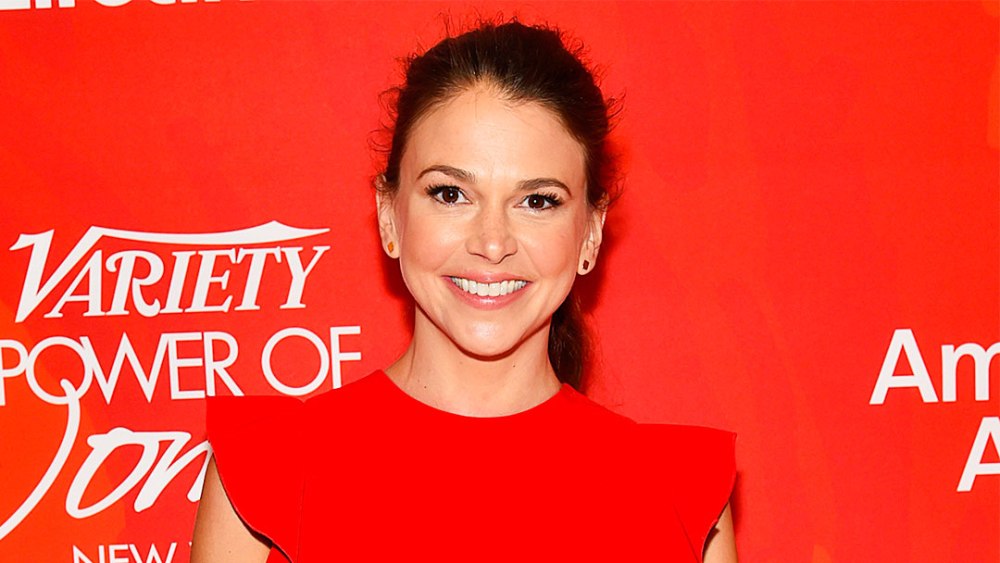
Gender: women